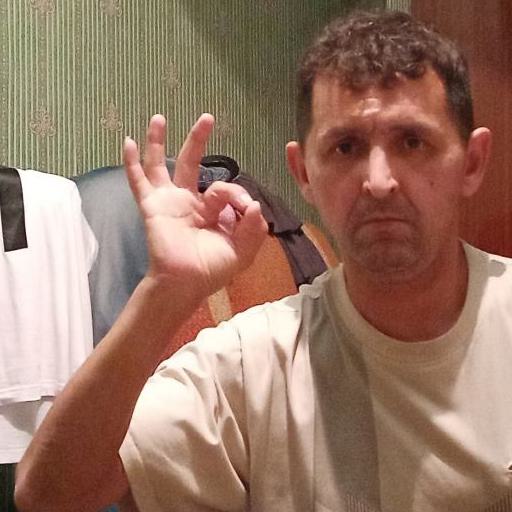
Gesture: ok